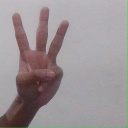
अक्षर: व